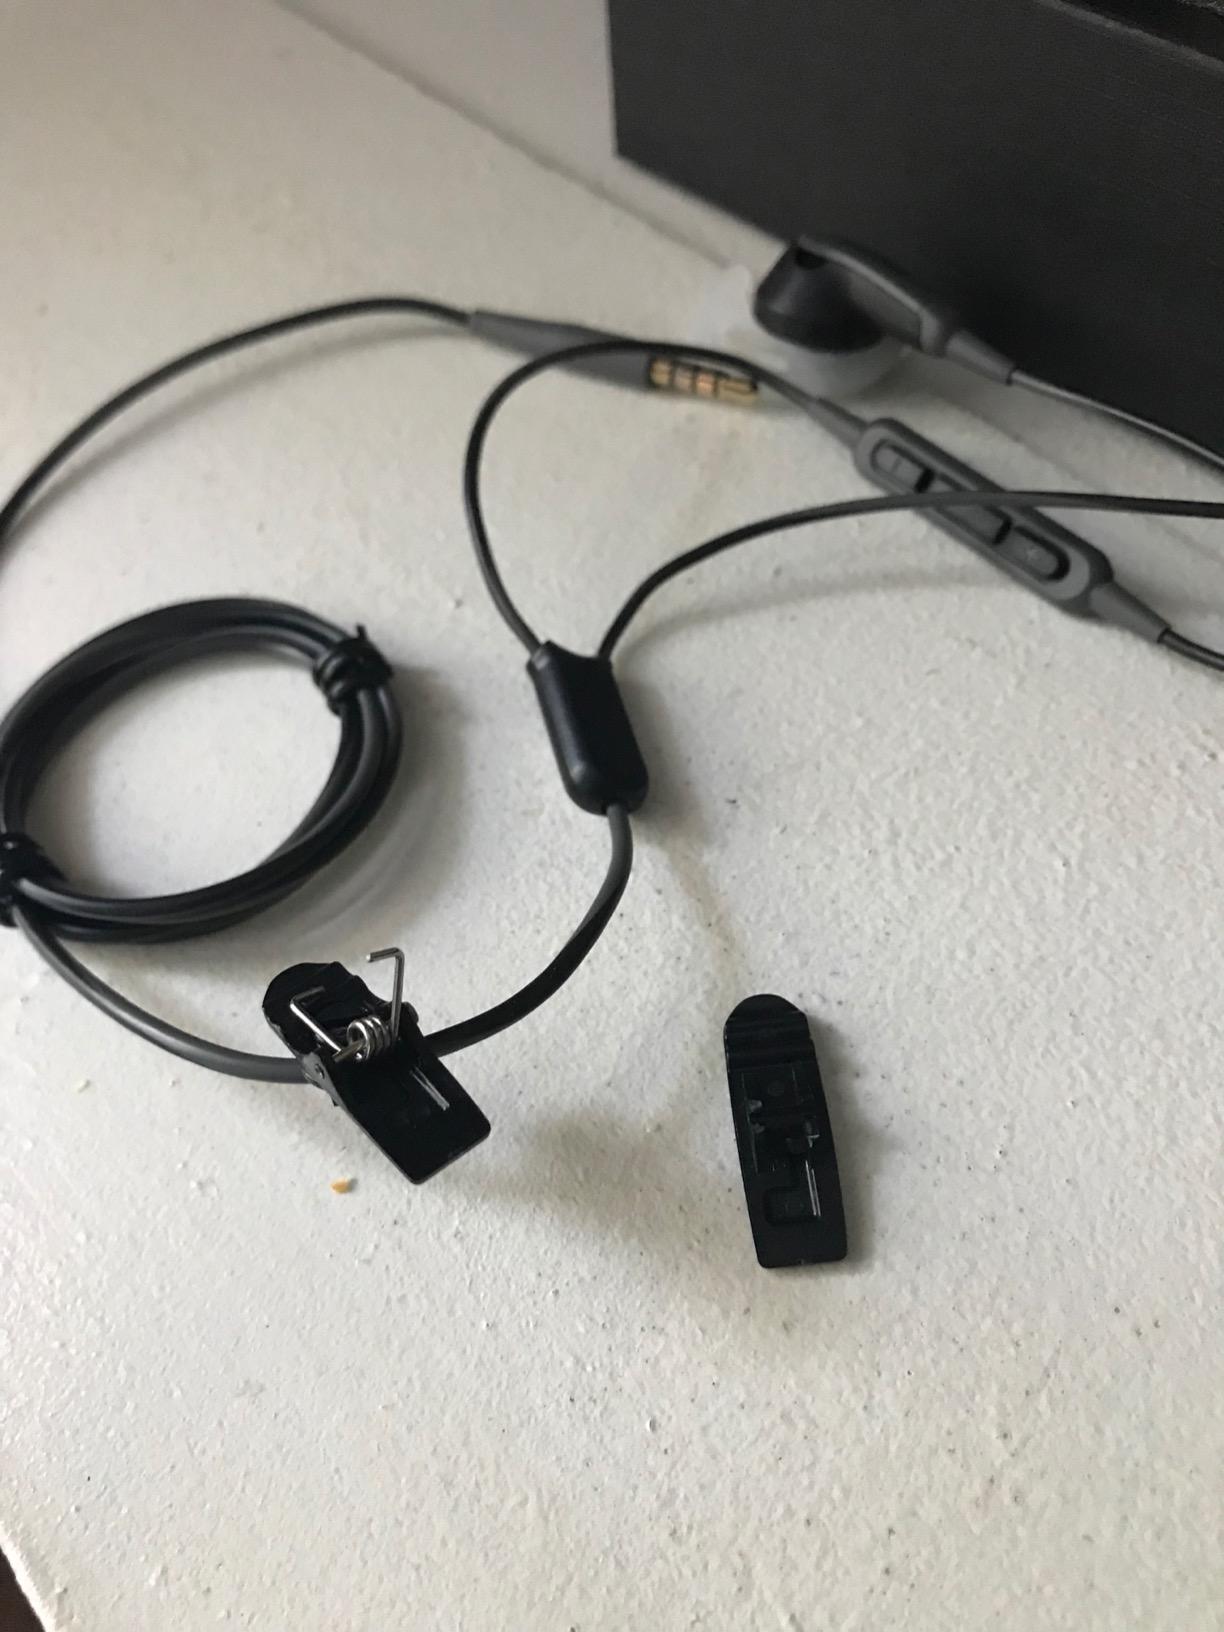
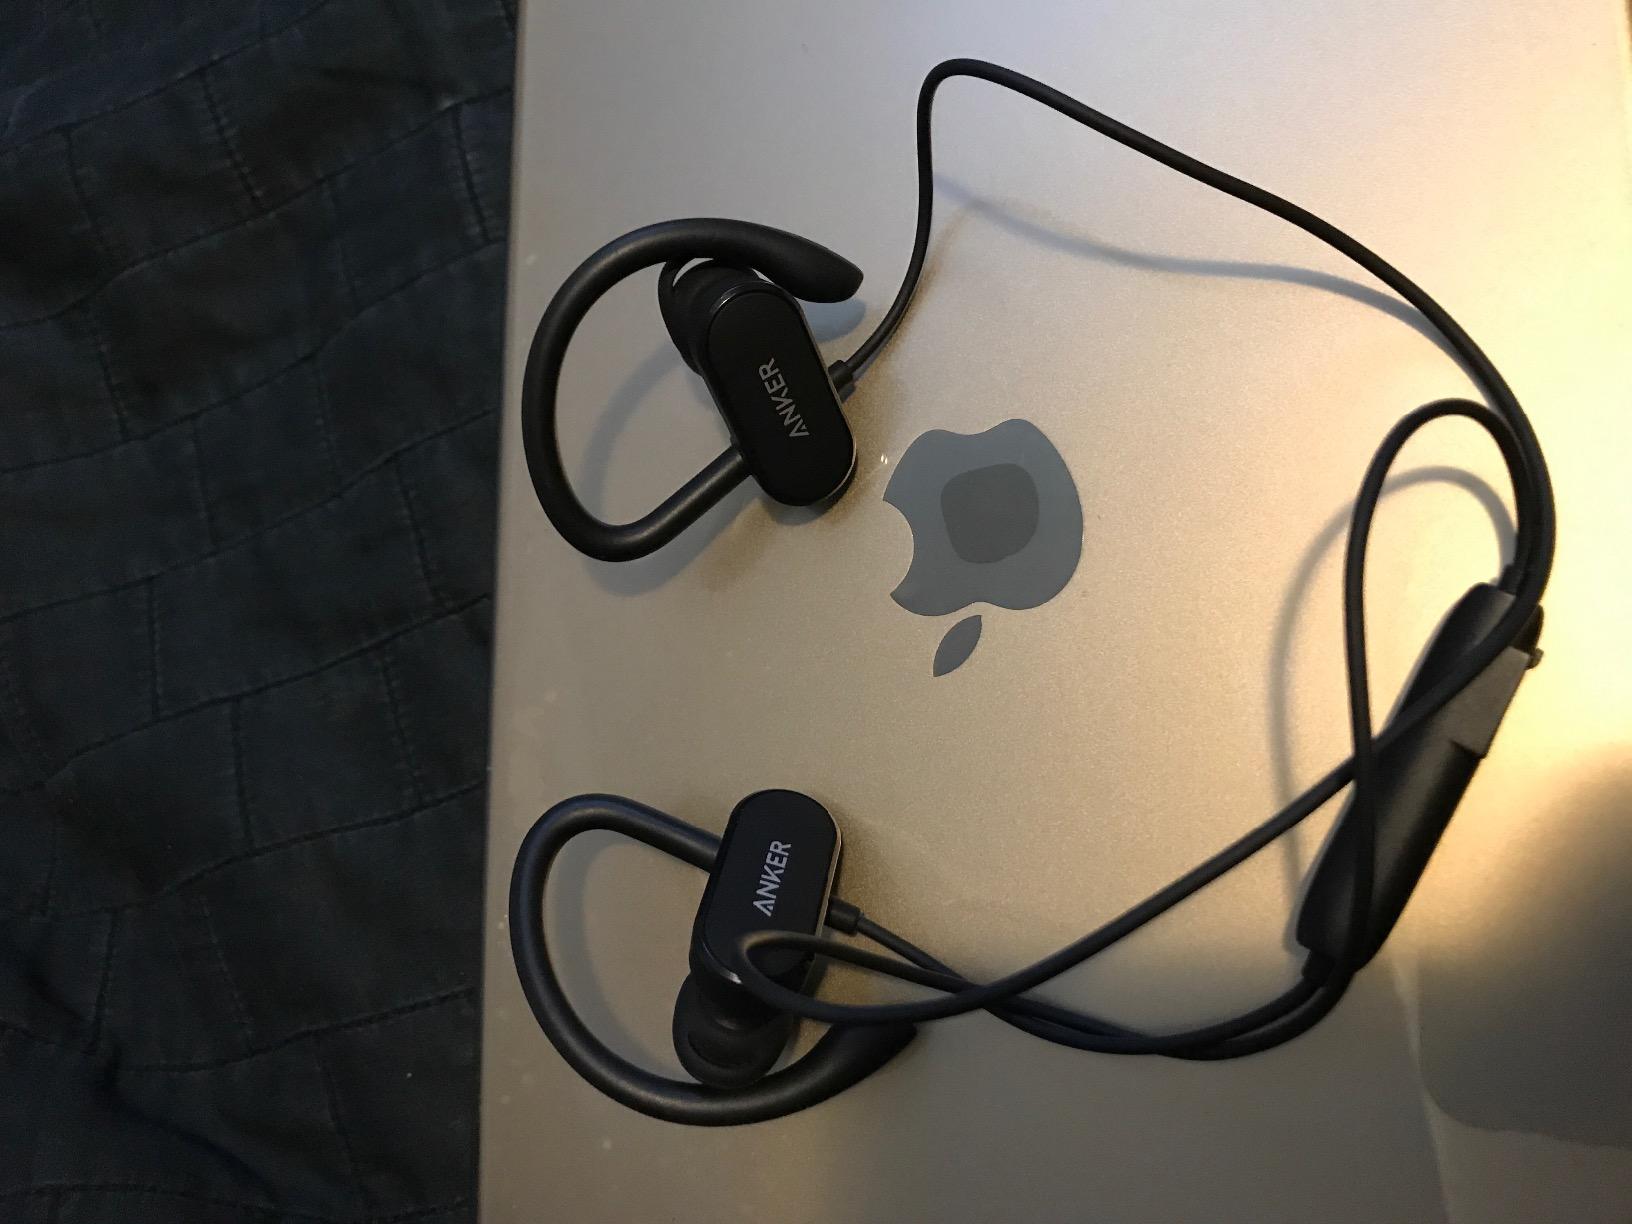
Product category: headphones
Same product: no